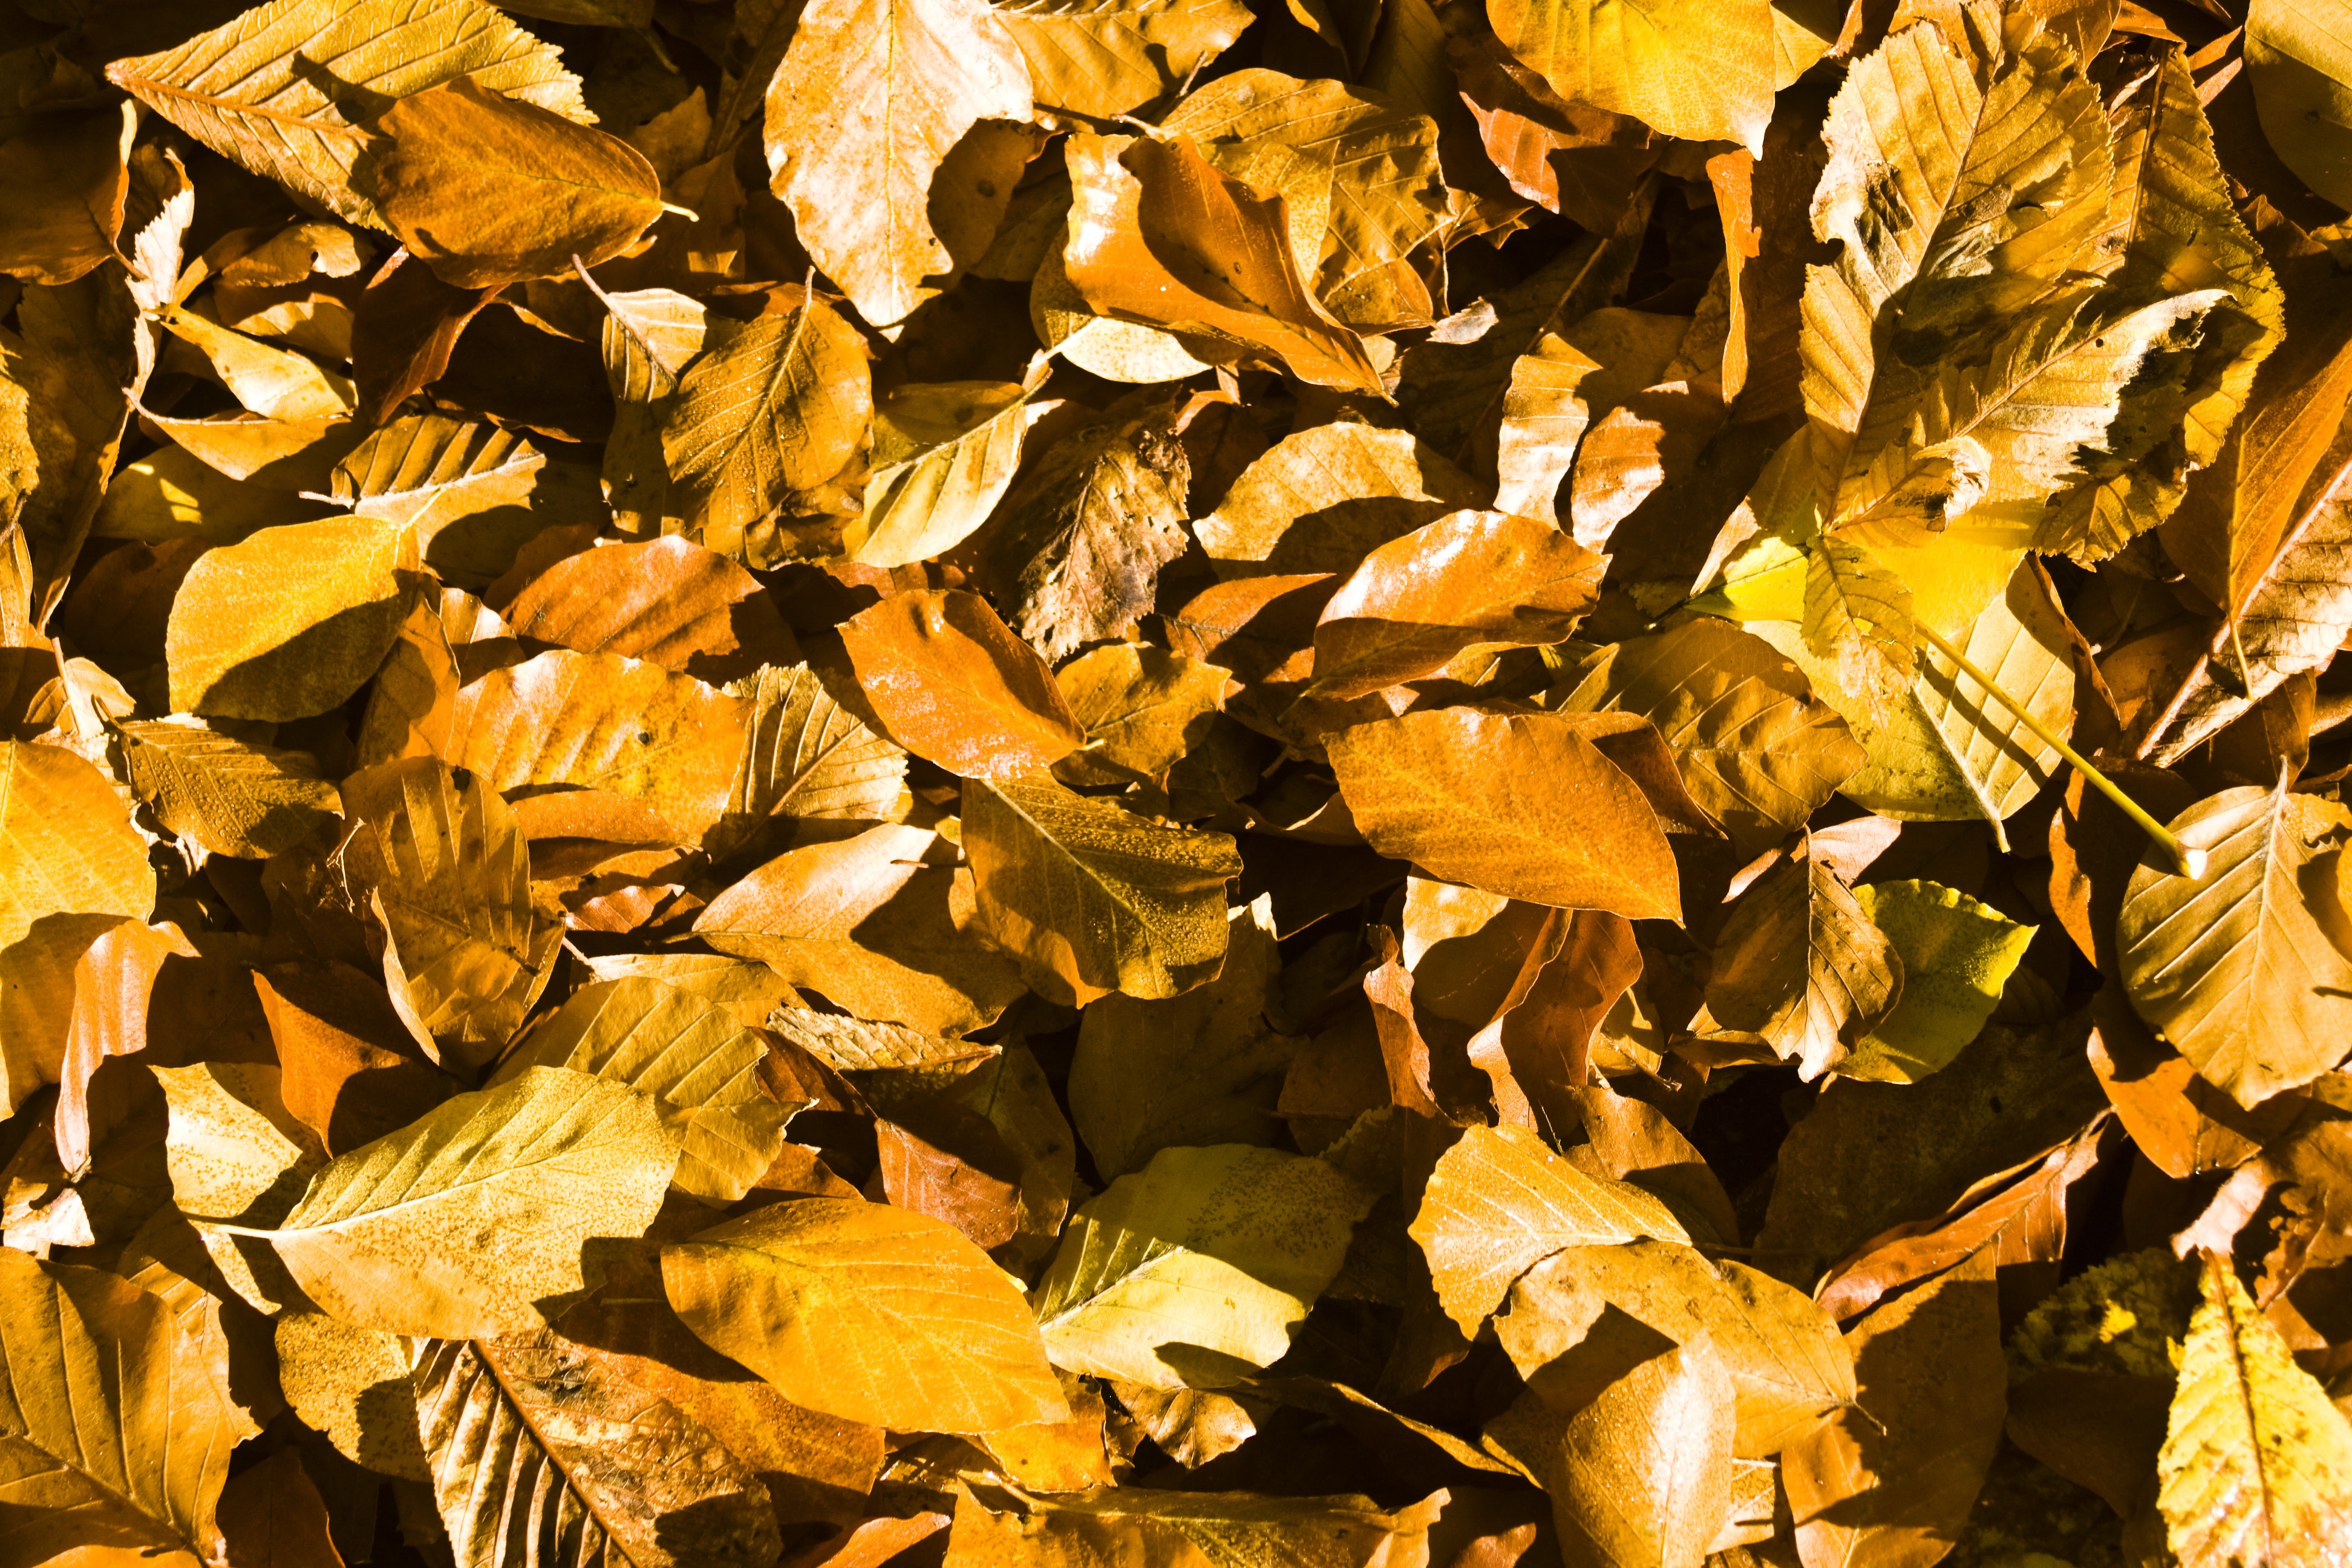
tree, branch, plant, sunlight, leaf, flower, autumn, yellow, season, emerge, forest floor, leaves, deciduous, fall foliage, autumn forest, fall leaves, golden autumn, colors of autumn, flowering plant, maidenhair tree, beech leaves, woody plant, land plant